Muon neutrino

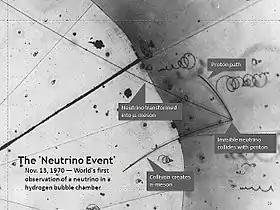
The first observation of a neutrino in a hydrogen bubble chamber was made in 1970: a (non-visible) neutrino collided with a proton (which then moved along the short line, above the central track), producing a muon (at the origin of the long central rectilinear trace) and a pion (at the origin of the trace just below the muon).

The muon neutrino is an elementary particle which has the symbol and zero electric charge. Together with the muon it forms the second generation of leptons, hence the name muon neutrino. It was discovered in 1962 by Leon Lederman, Melvin Schwartz and Jack Steinberger. The discovery was rewarded with the 1988 Nobel Prize in Physics.